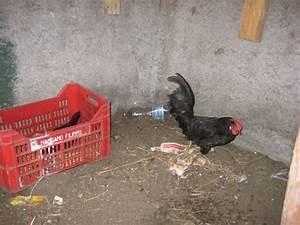
chicken